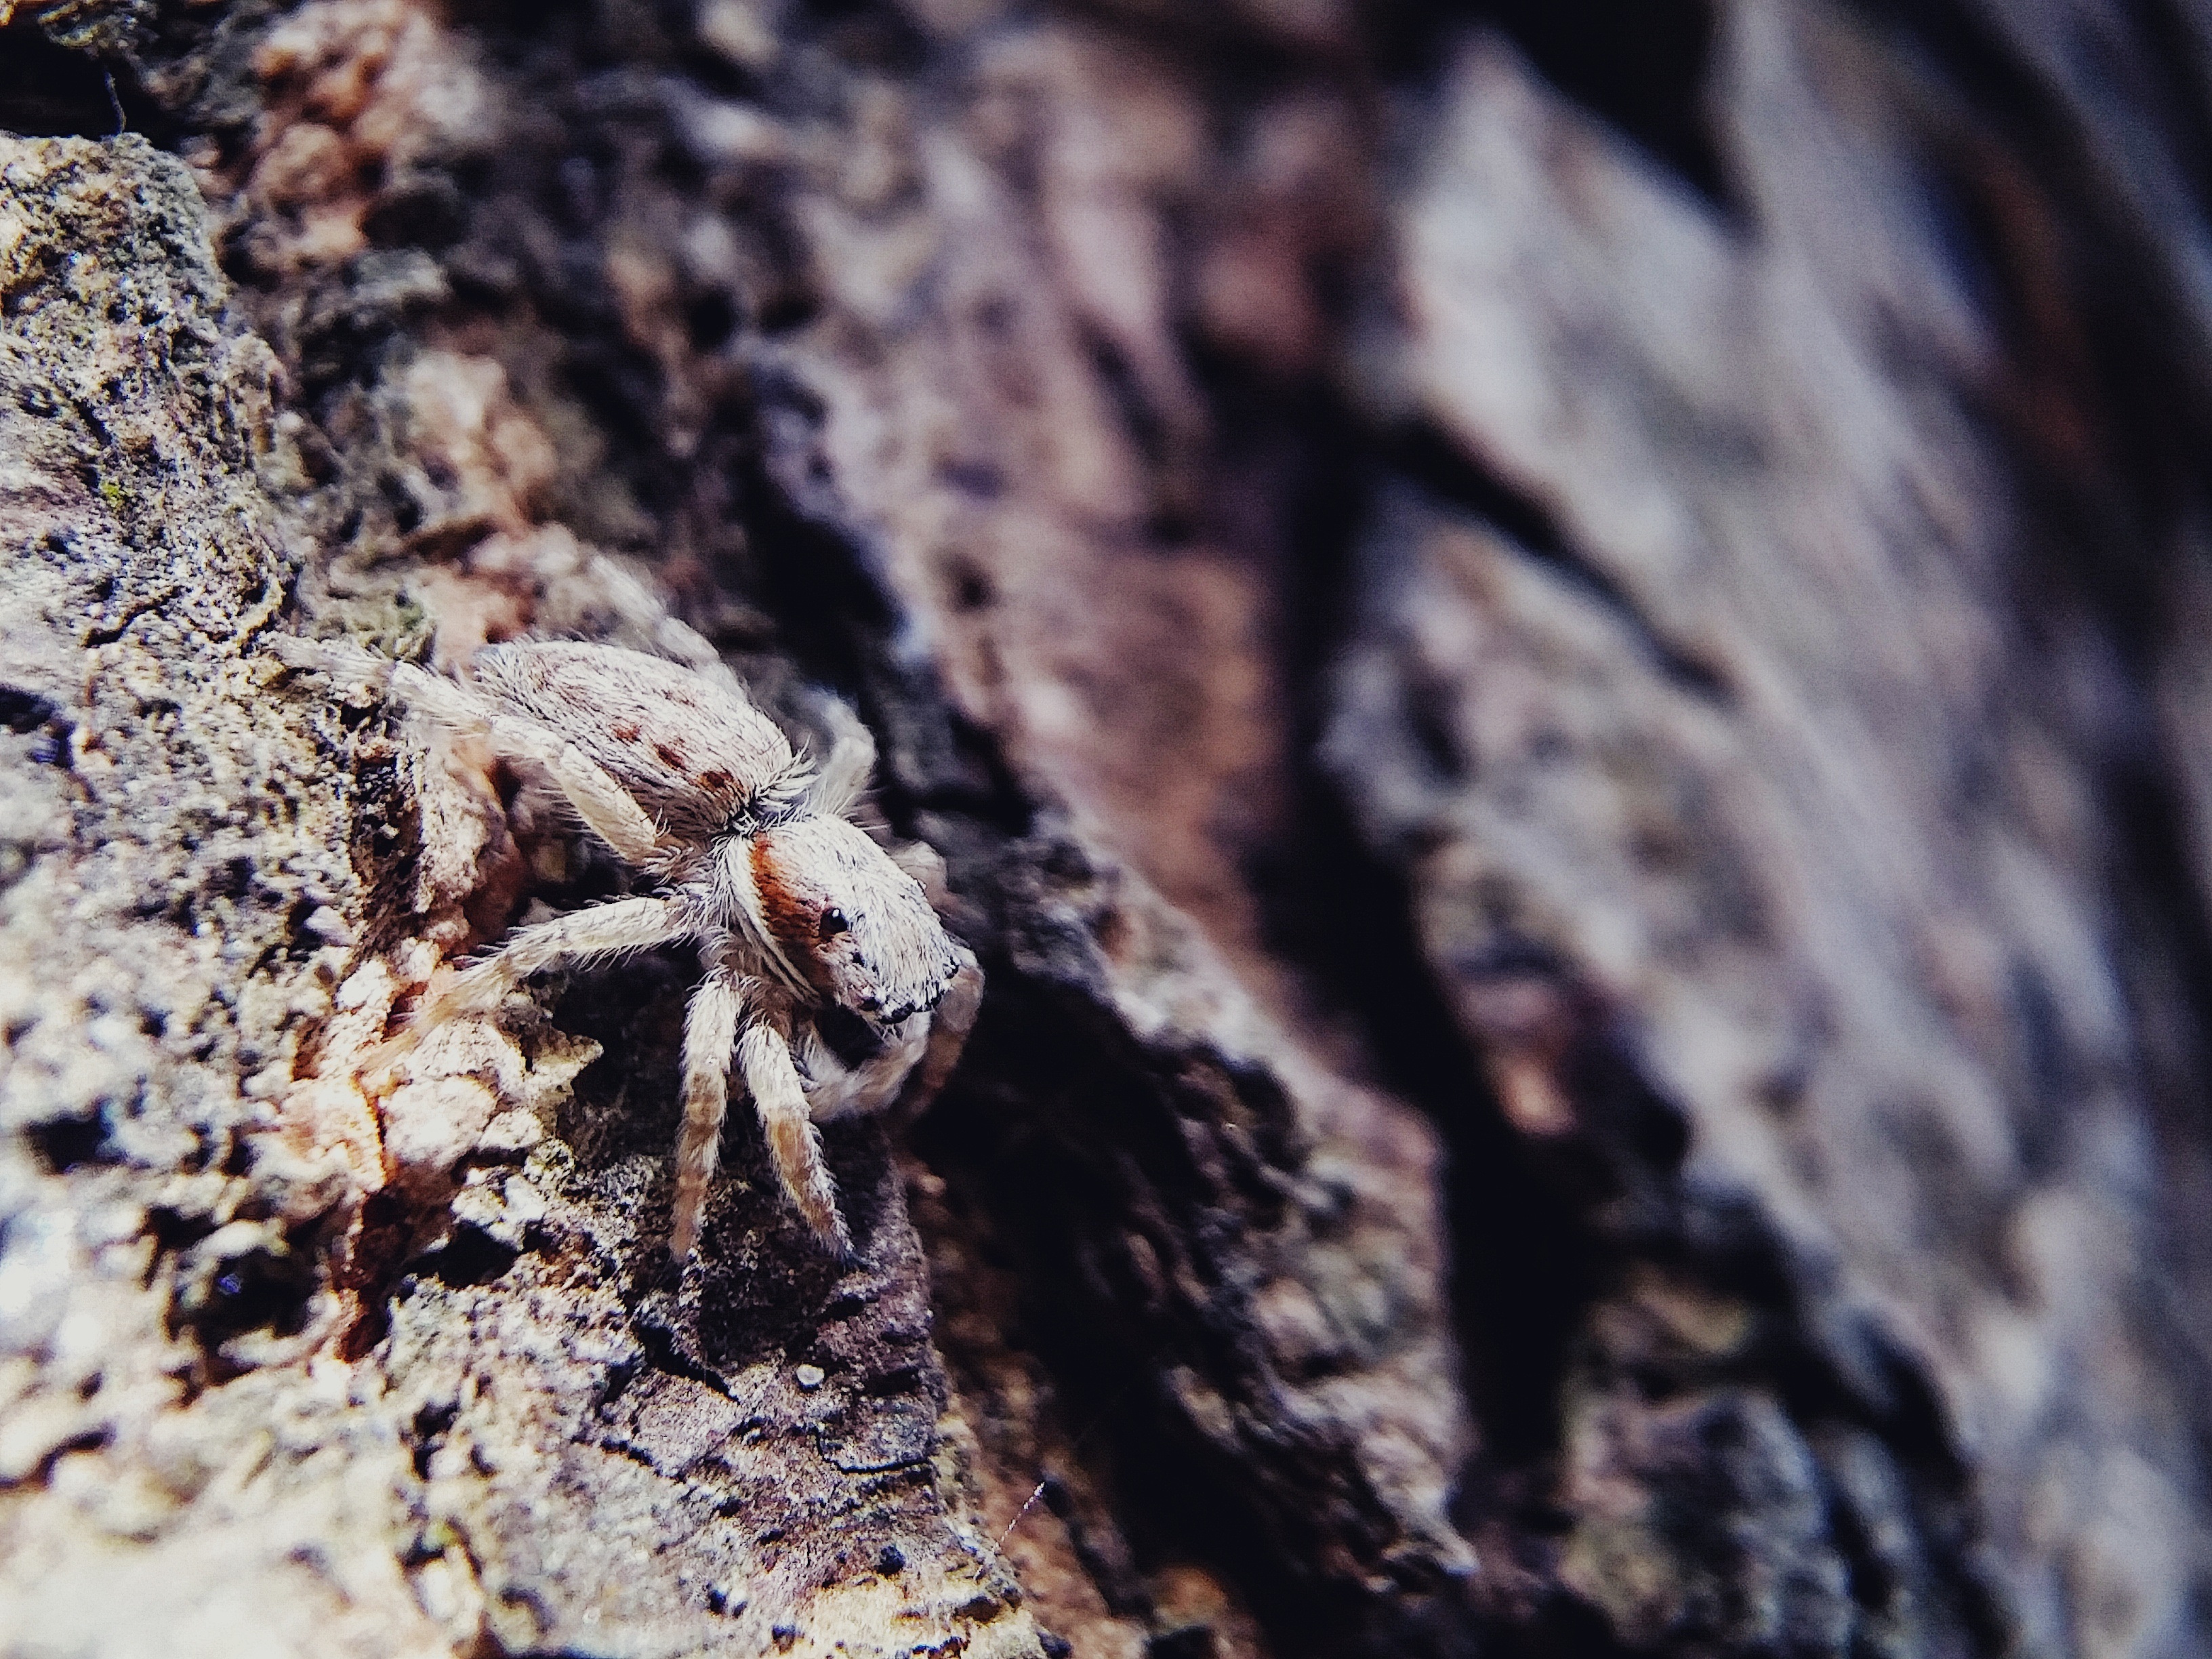
nature, photography, leaf, animal, wildlife, insect, soil, fauna, invertebrate, life, close up, spider, hairy, macro photography